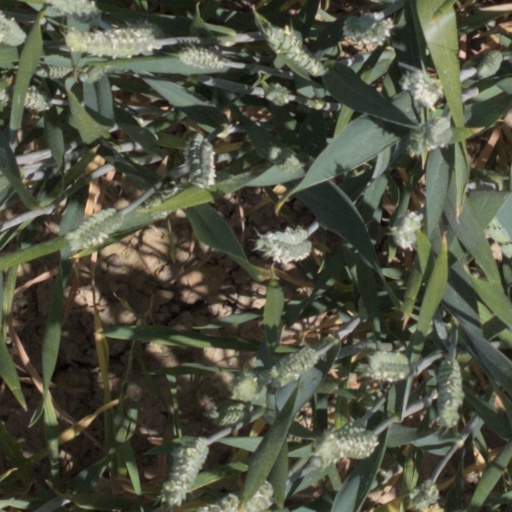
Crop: wheat